Nienburg (Weser) station

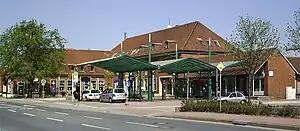
Nienburg railway station

Nienburg is a railway station located in Nienburg, Germany. The station is located on the Bremen–Hanover railway and the Nienburg–Minden railway. The train services are operated by Deutsche Bahn. The station is also served by the Hanover S-Bahn.